Effects of Hurricane Jeanne in the Mid-Atlantic region

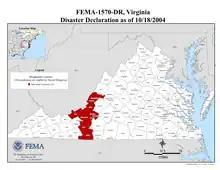
Counties in Virginia under the major disaster declaration

After the NHC issued their final advisory on Jeanne on September 27 as it weakened to a tropical depression, the HPC took over responsibility of warning the public of the storm. That evening, flood watches were issued for much of the southeastern United States as well as parts of southern Virginia. Several hours later, additional flood watches were posted for southeastern New York and northeastern Pennsylvania. The HPC issued flood warnings in several counties of southeastern Virginia, as heavy rainfall moved into that are. Additionally, most areas between Georgia and southern New York, especially along the Appalachian Mountains, were under flood or flash flood watches. Throughout September 28, larger portions of the Mid-Atlantic region recorded moderate to heavy rainfall, prompting the issuance of more flash flood warnings.